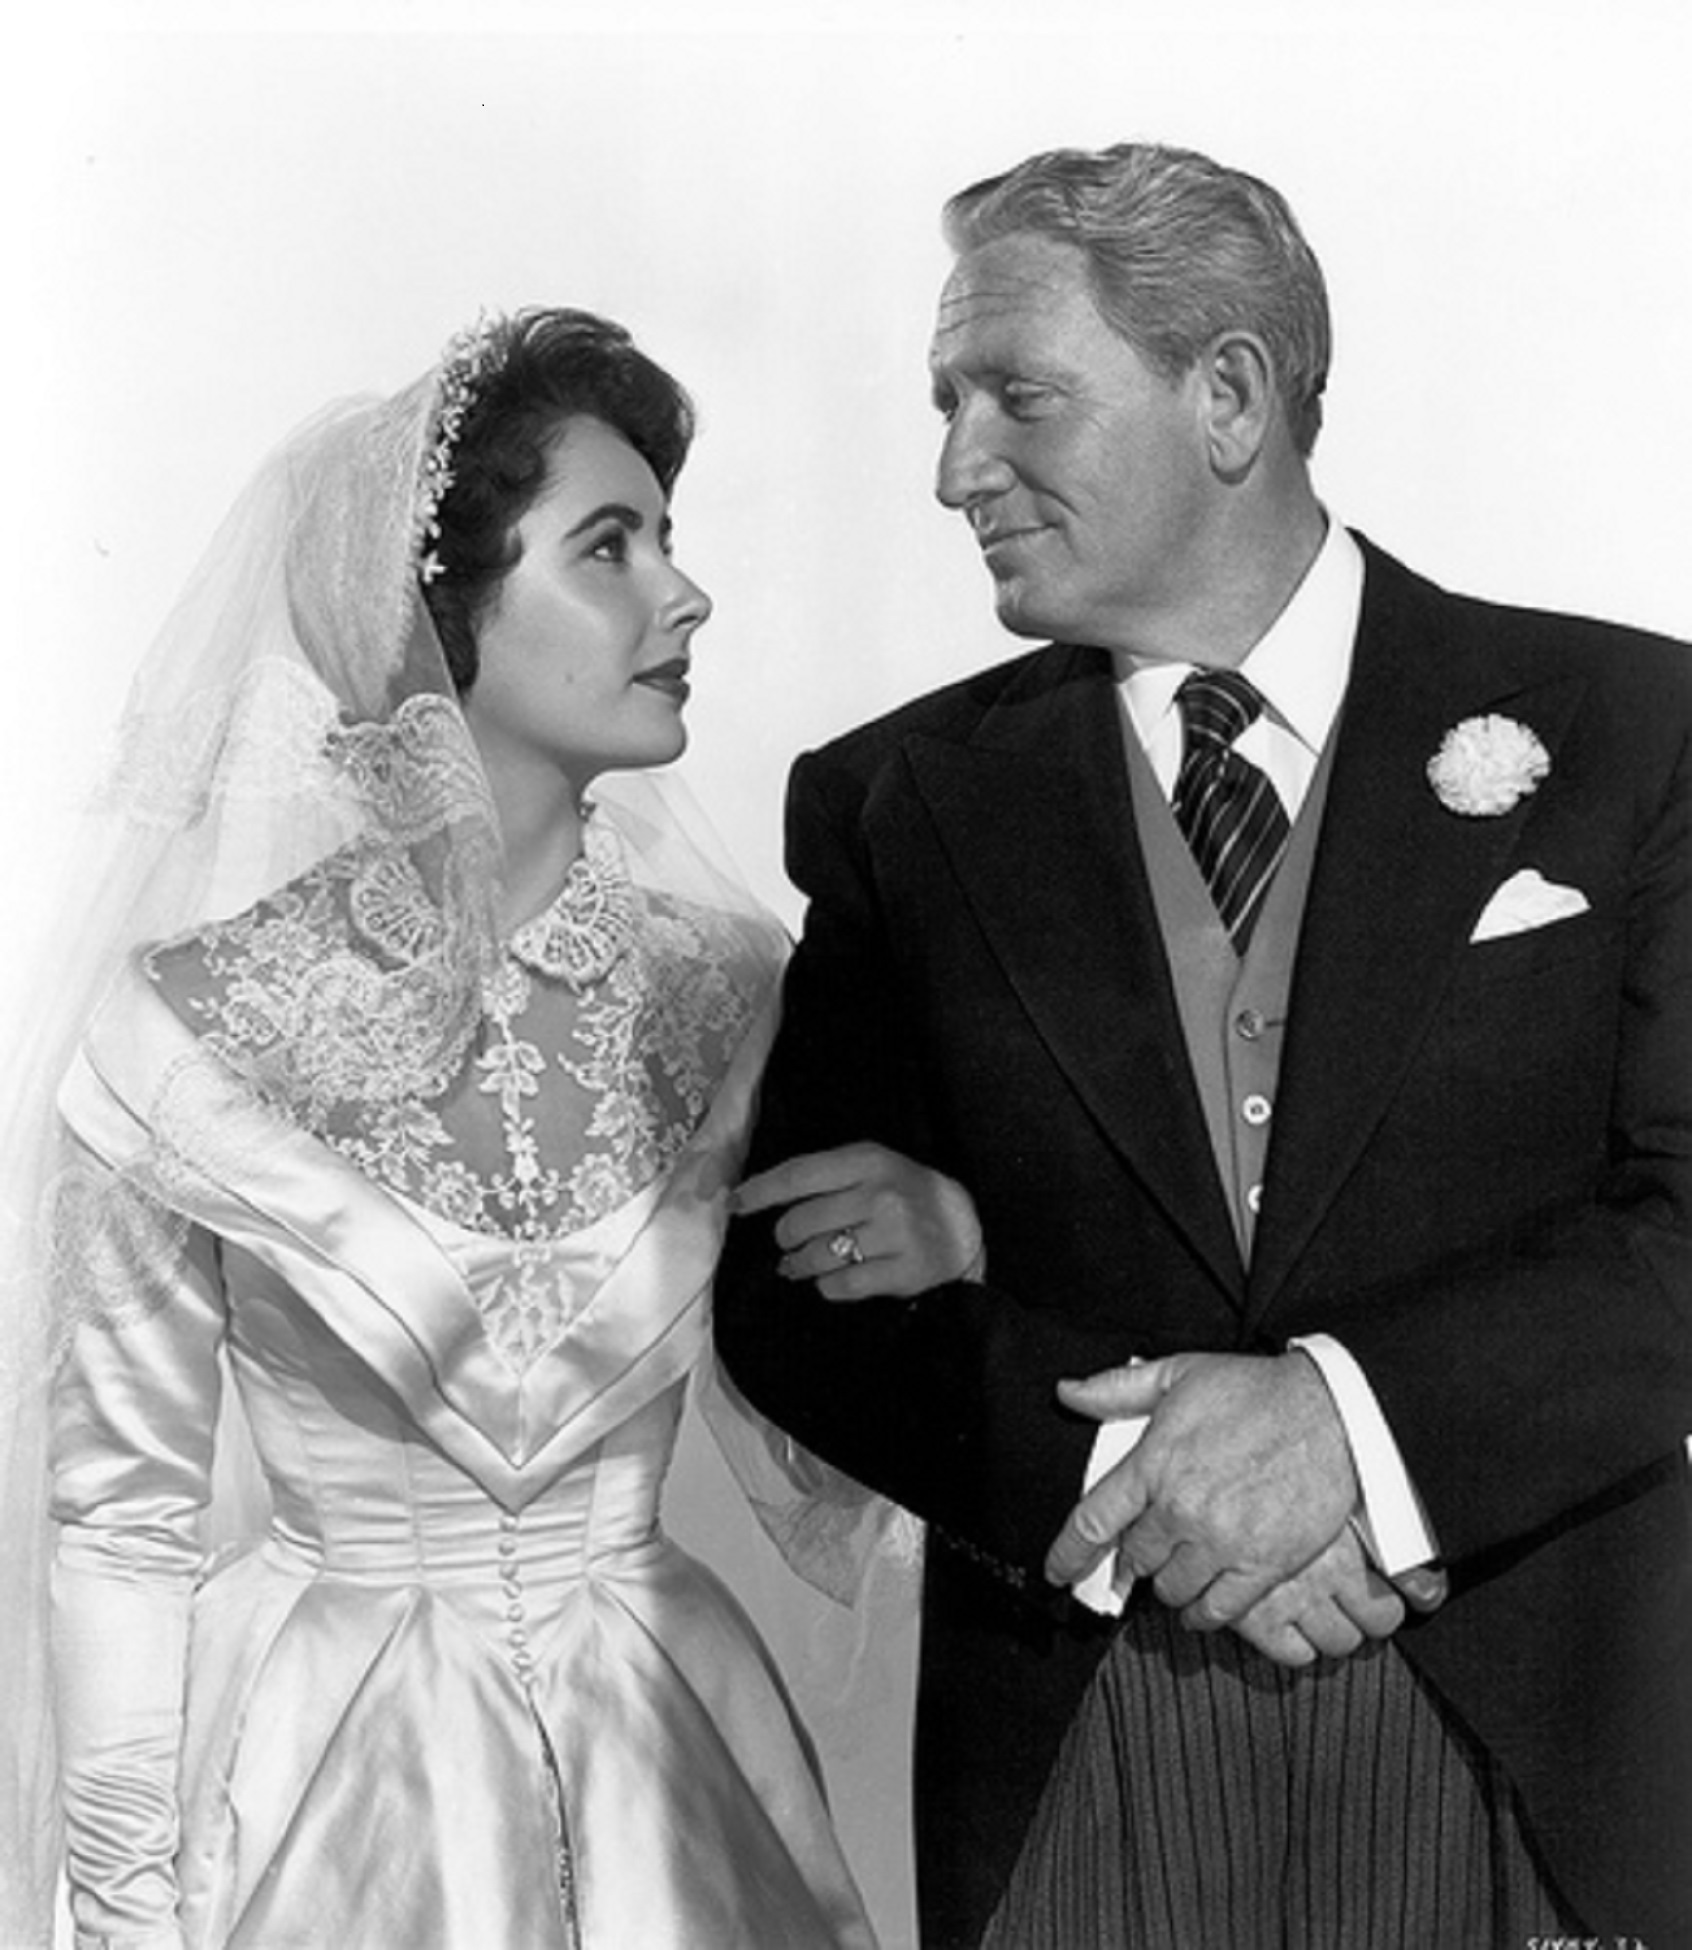
man, suit, black and white, woman, vintage, male, hollywood, nostalgia, clothing, monochrome, wedding, wedding dress, bride, groom, marriage, tuxedo, ceremony, gentleman, stars, cinema, films, gown, entertainment, celebrity, actor, classics, movies, actress, formal wear, monochrome photography, bridal clothing, motion pictures, elizabeth taylor, spencer tracy